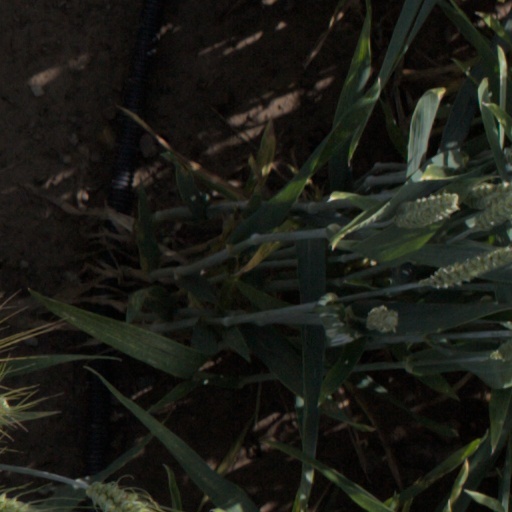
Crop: wheat